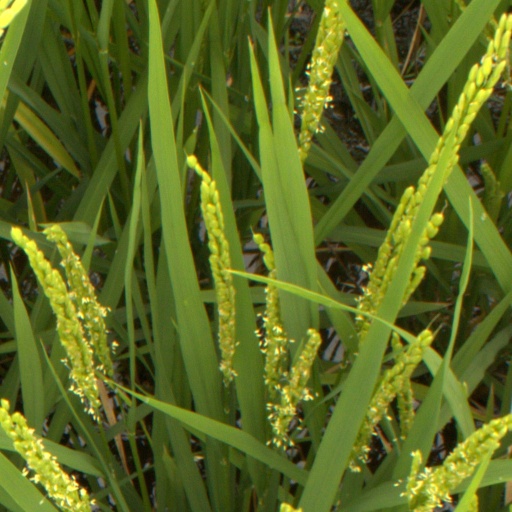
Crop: rice